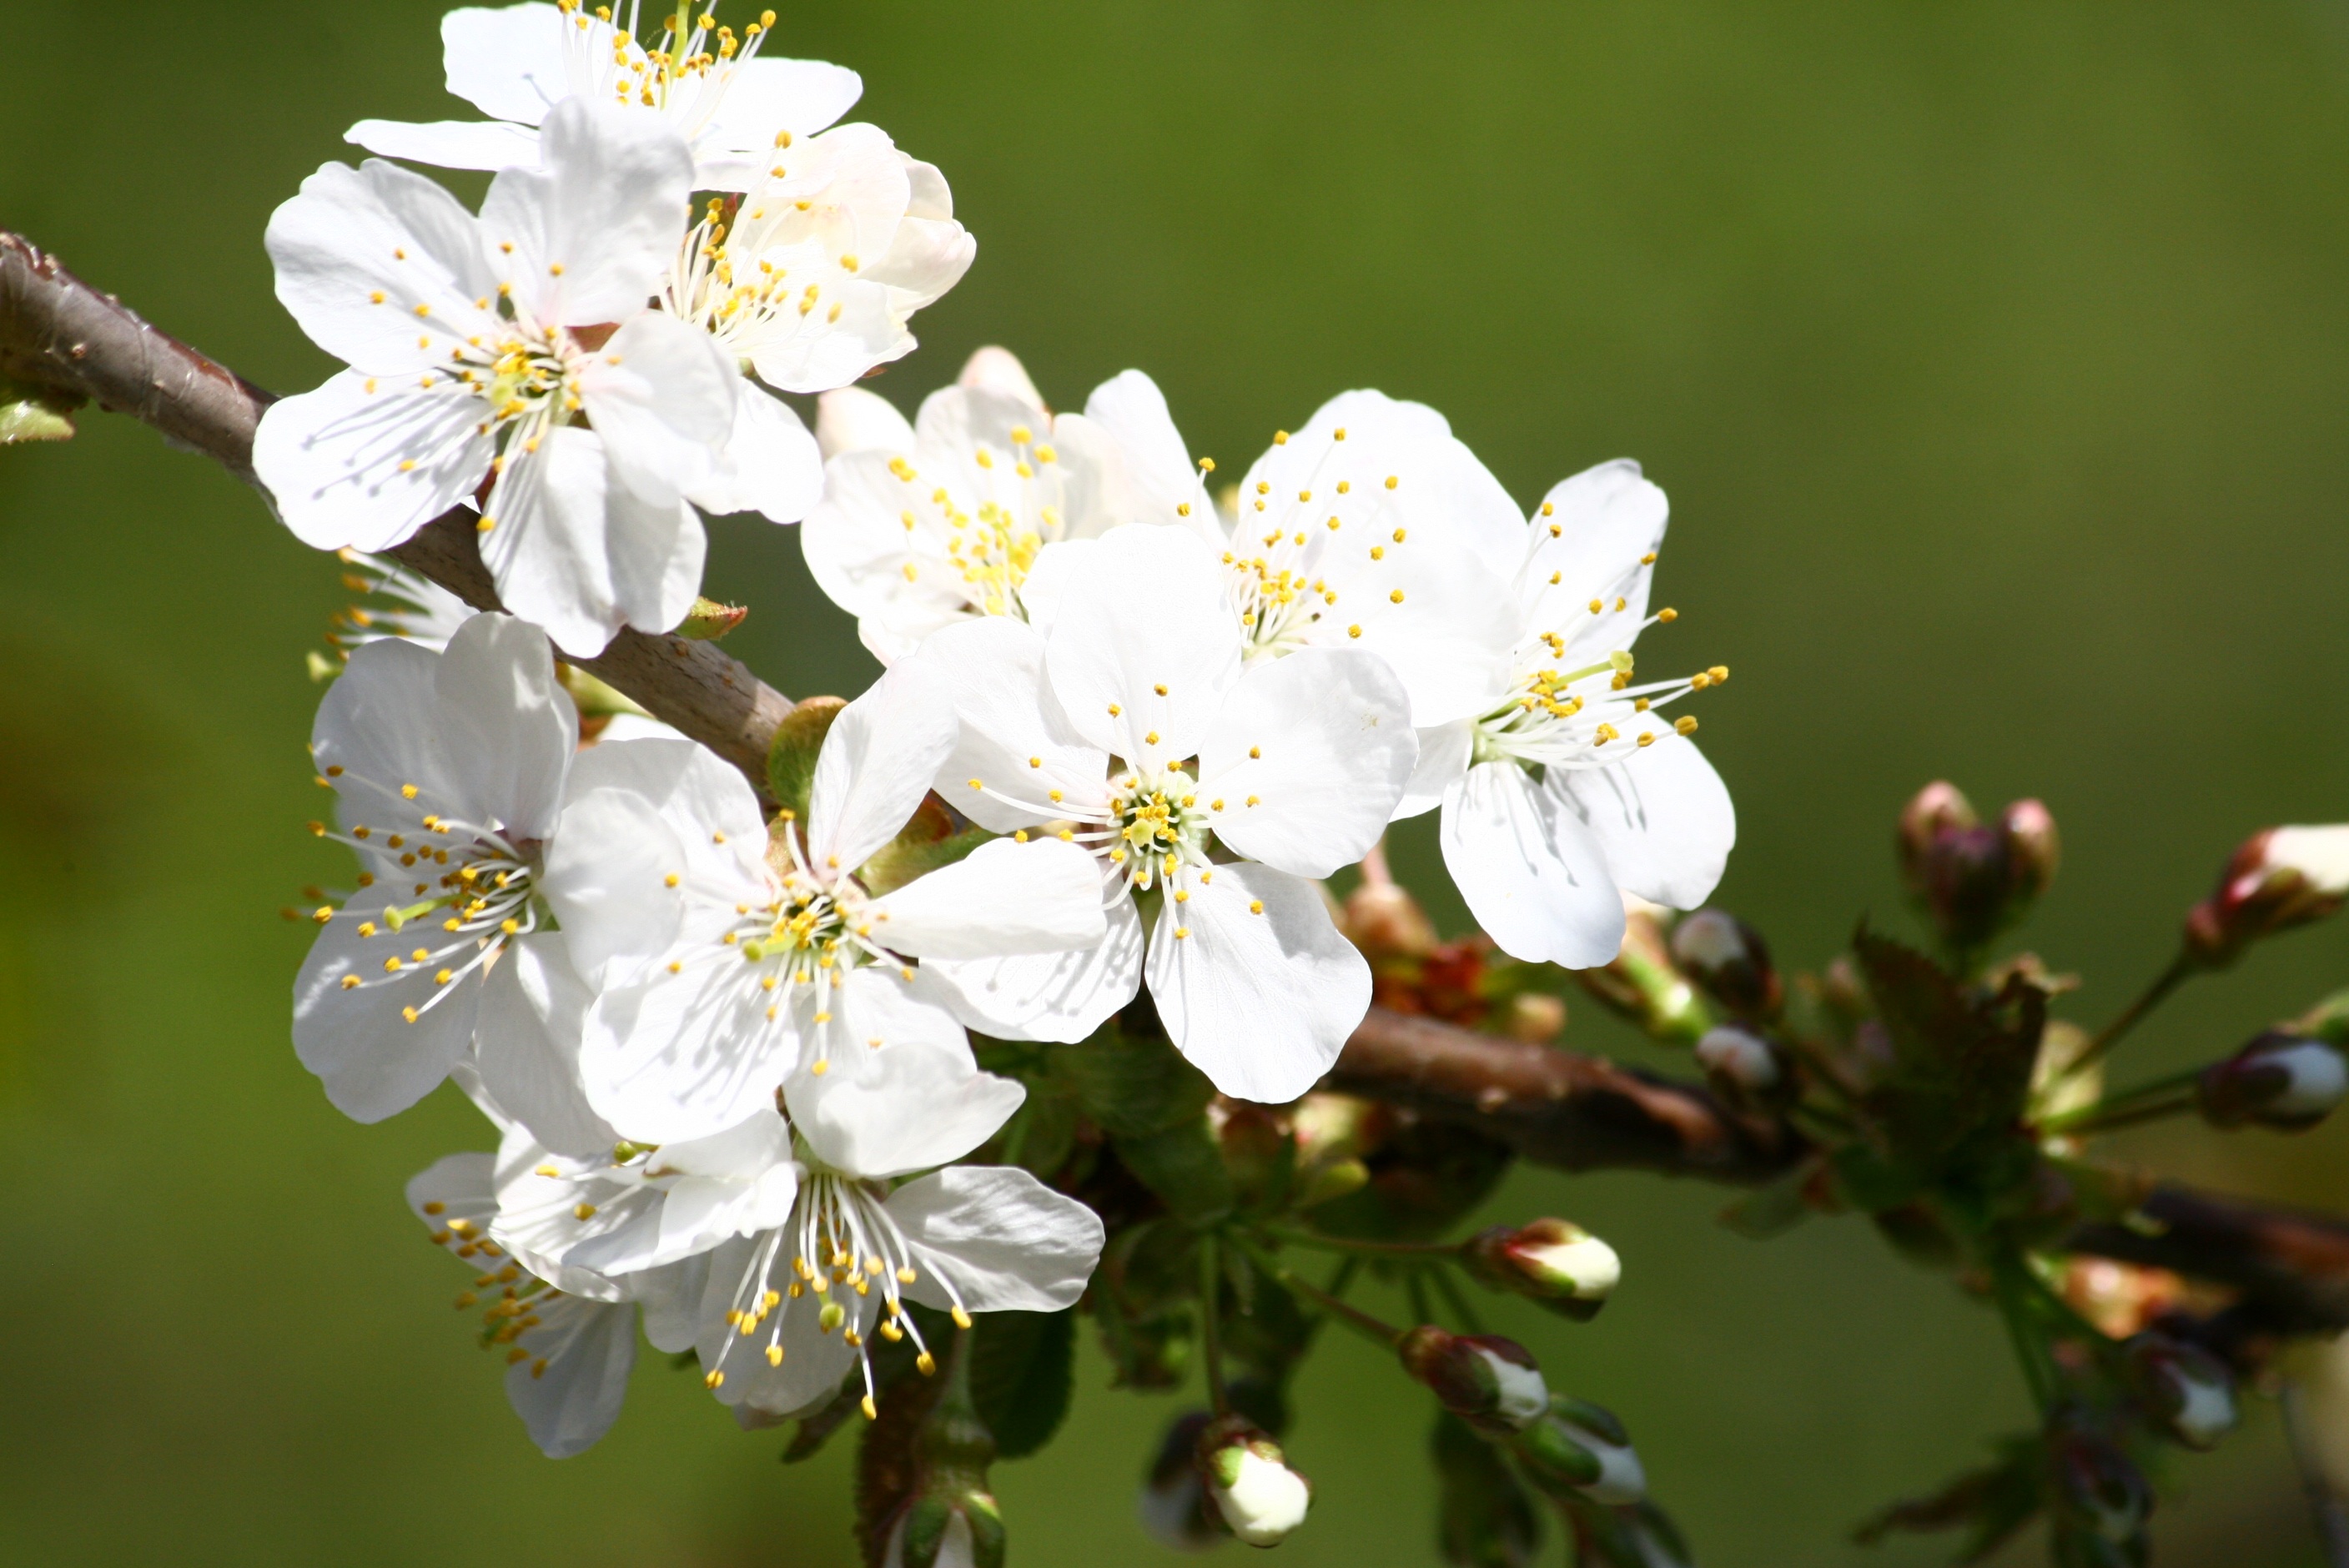
branch, blossom, plant, white, fruit, berry, flower, food, spring, produce, botany, blooming, flora, flowers, close up, shrub, fruit tree, flowering, macro photography, prunus spinosa, flowering plant, rose family, land plant